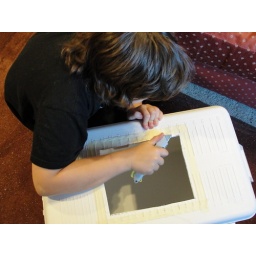
Jonas trimming the ridges off the top in preparation for setting the clear plastic window